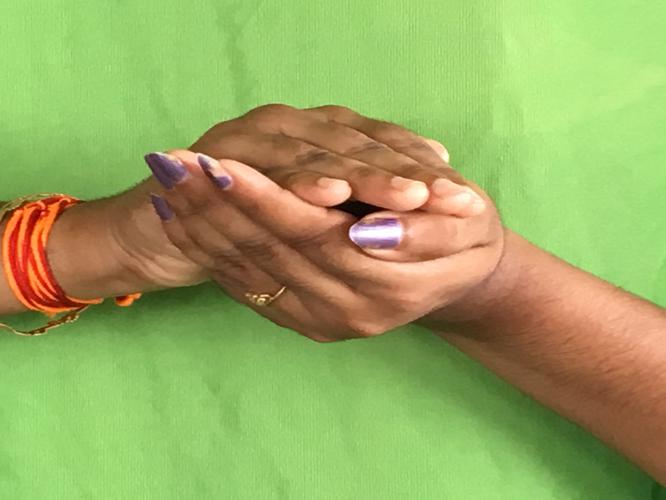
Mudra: Samputa
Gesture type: double_hand